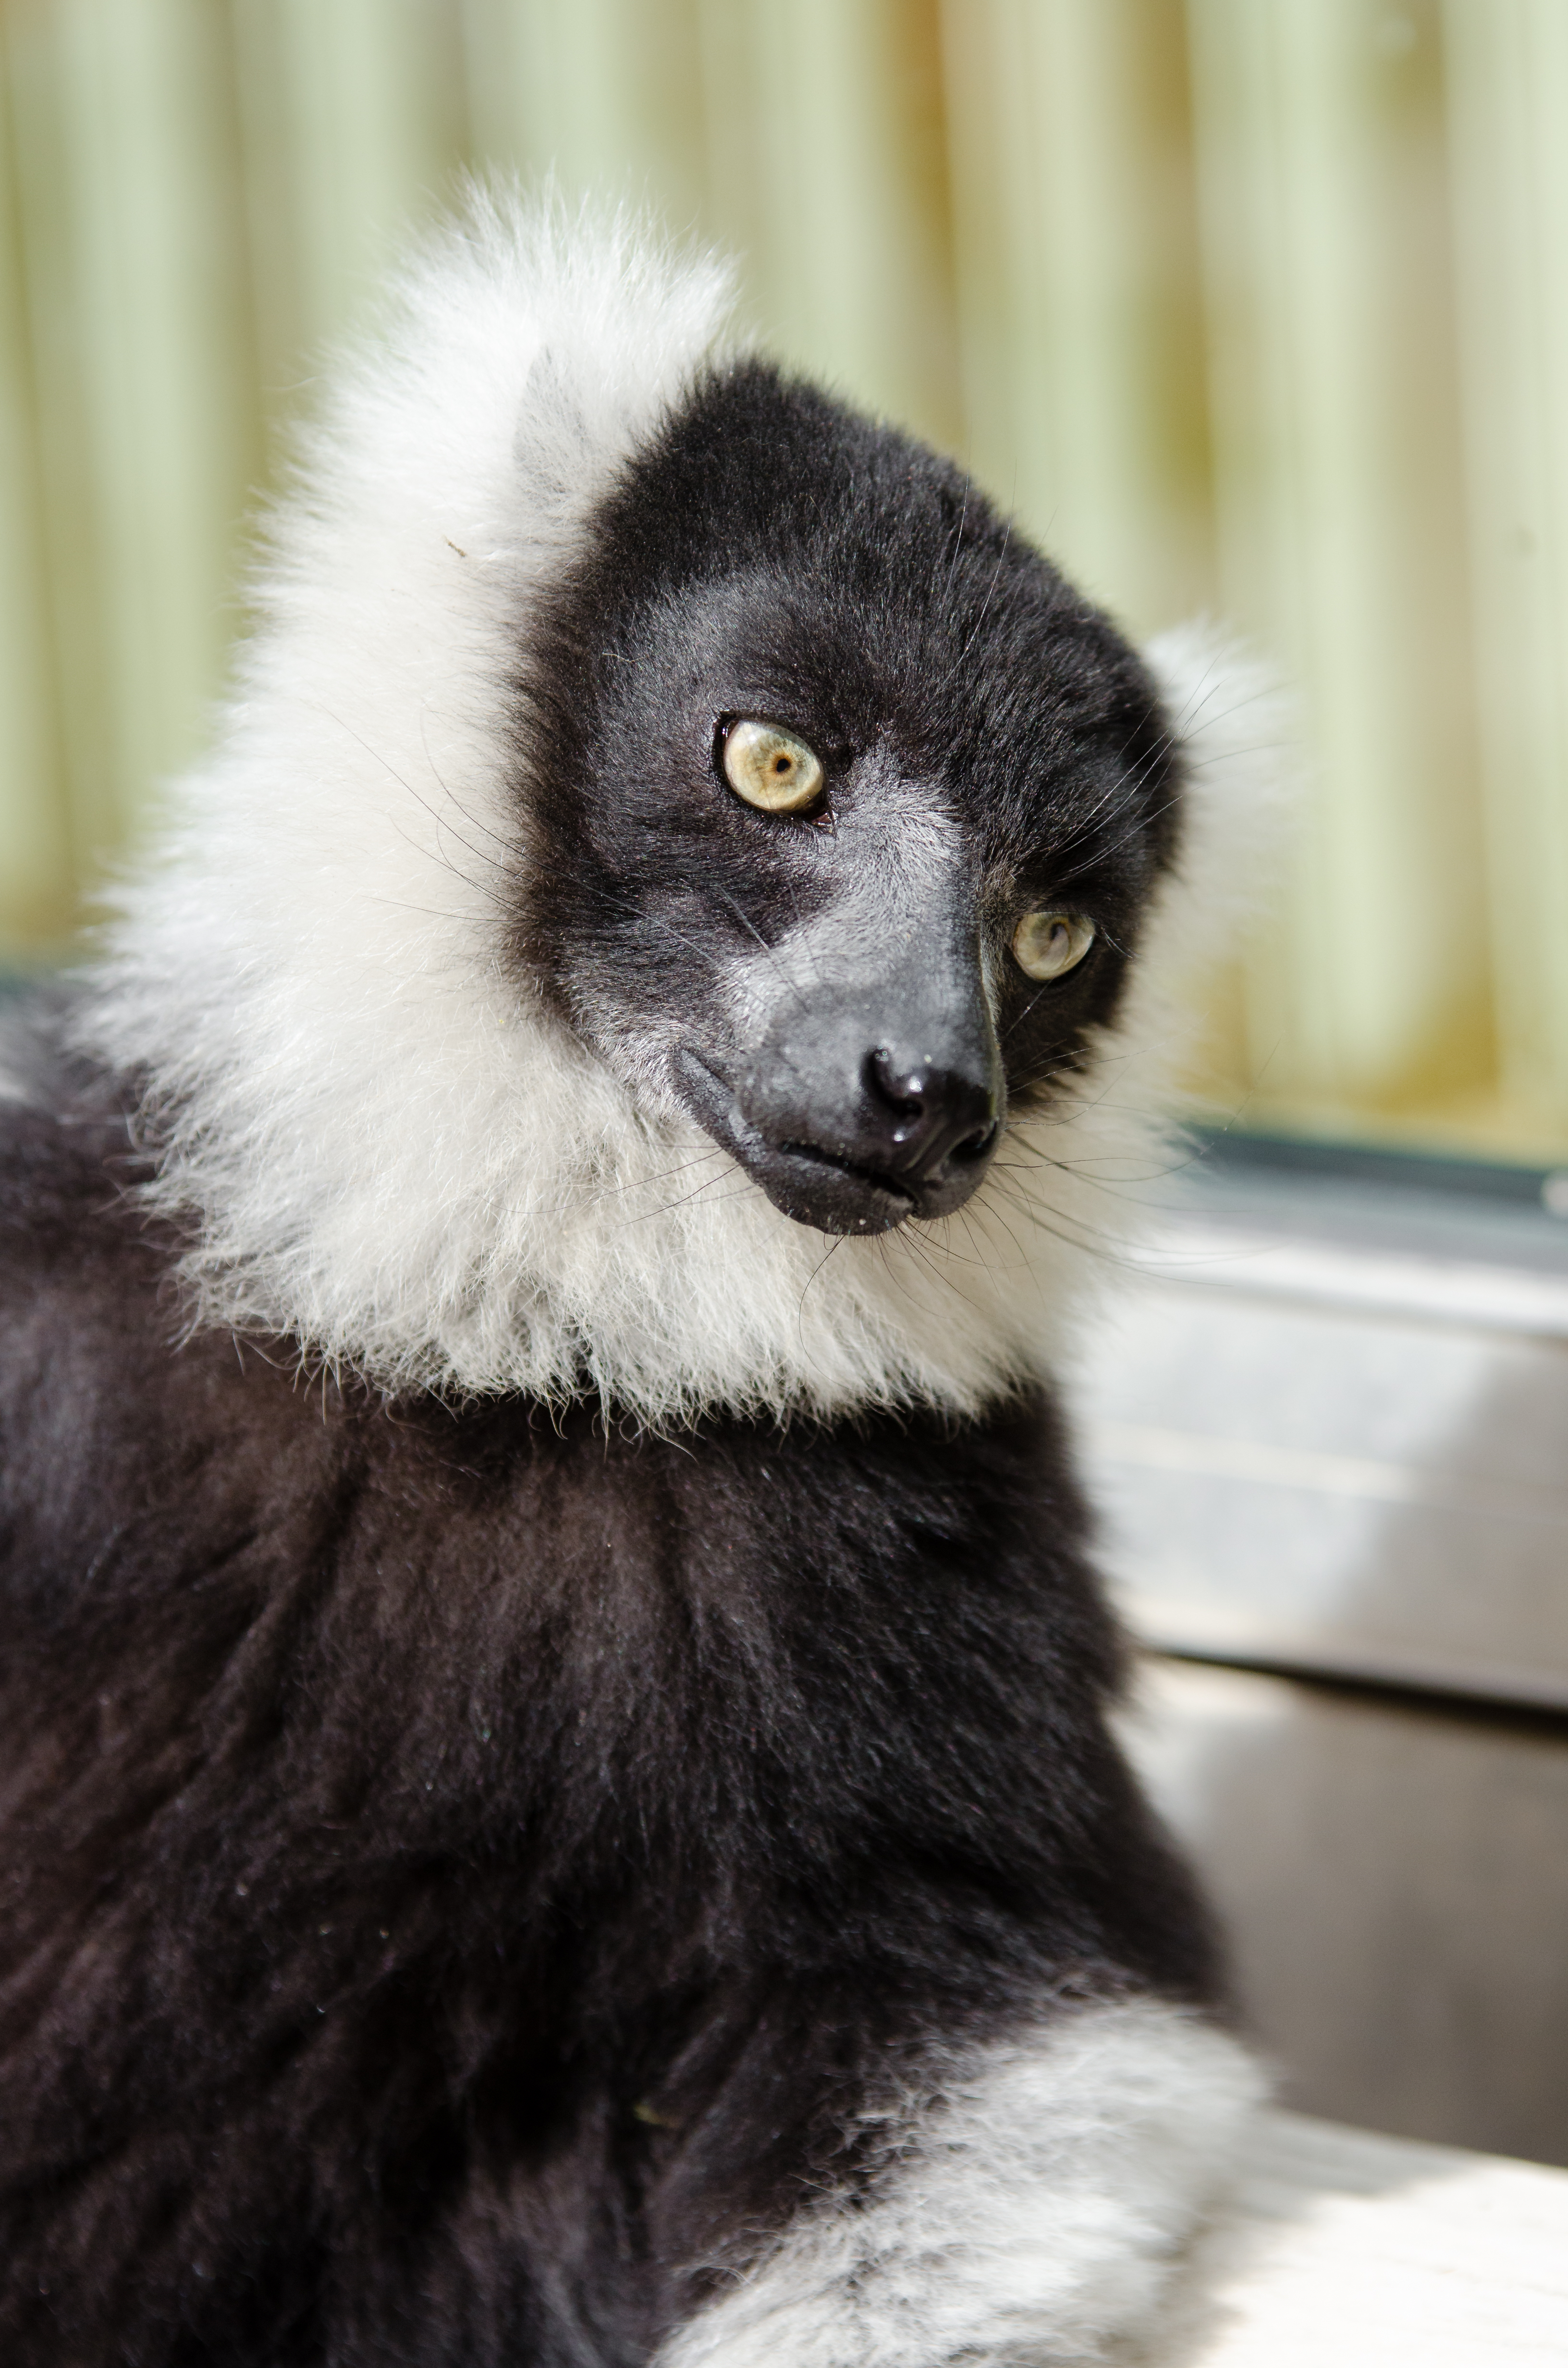
animal, wildlife, zoo, mammal, fauna, primate, madagascar, vertebrate, lemur, new world monkey